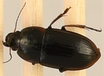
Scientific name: Anisodactylus rusticus
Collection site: North Sterling NEON (STER), plot STER_029